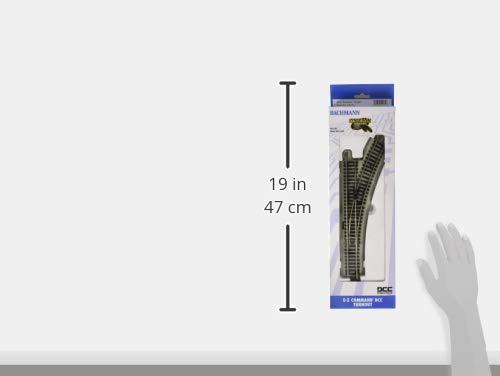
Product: Bachmann Trains E-Z Command Digital Command Control Turnout - Right
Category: Toys & Games | Hobbies | Trains & Accessories | Accessories | Tracks
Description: E-Z Track System --Snaps Together, Stays Together on Floors, Tables, and Carpets.
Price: $46.87